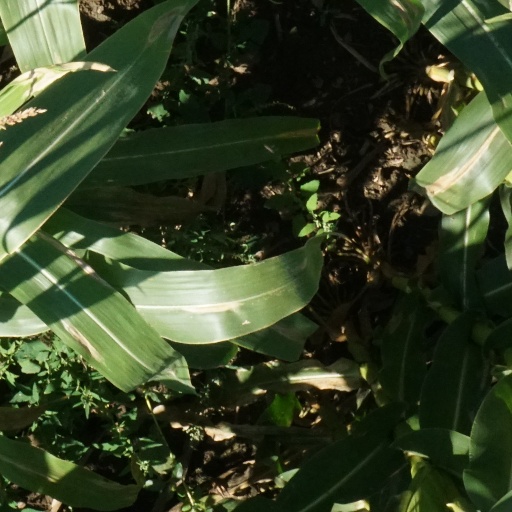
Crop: maize; corn